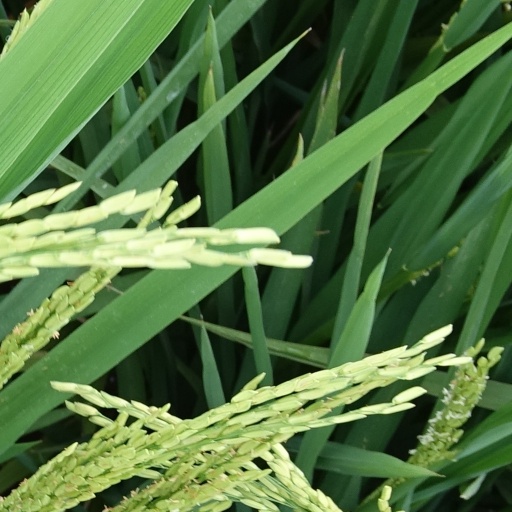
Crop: rice